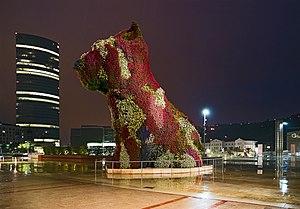
Anna Sorokin, dite Anna Delvey, née le 23 janvier 1991 à Domodedovo, est une escroqueuse russe naturalisée allemande. Arrivée en Allemagne pendant l'adolescence, elle s'intéresse à la mode et effectue un stage au sein du magazine français Purple. Elle commence alors à se faire appeler Anna Delvey et à prétendre être allemande. En 2013, elle commence à travailler à un projet de création d'une fondation d'art contemporain, la Anna Delvey Foundation.
Jeffrey Koons, né le 21 janvier 1955 à York, est un plasticien américain, sculpteur de style kitsch néo-pop. Parmi ses œuvres les plus célèbres figurent l'Inflatable Rabbit, les Balloon Dogs, les Tulips. En France, il organise Koons Versailles dans le Château et les Jardins de Versailles en 2008-2009 et sa Rétrospective au Centre Pompidou en 2014-2015.